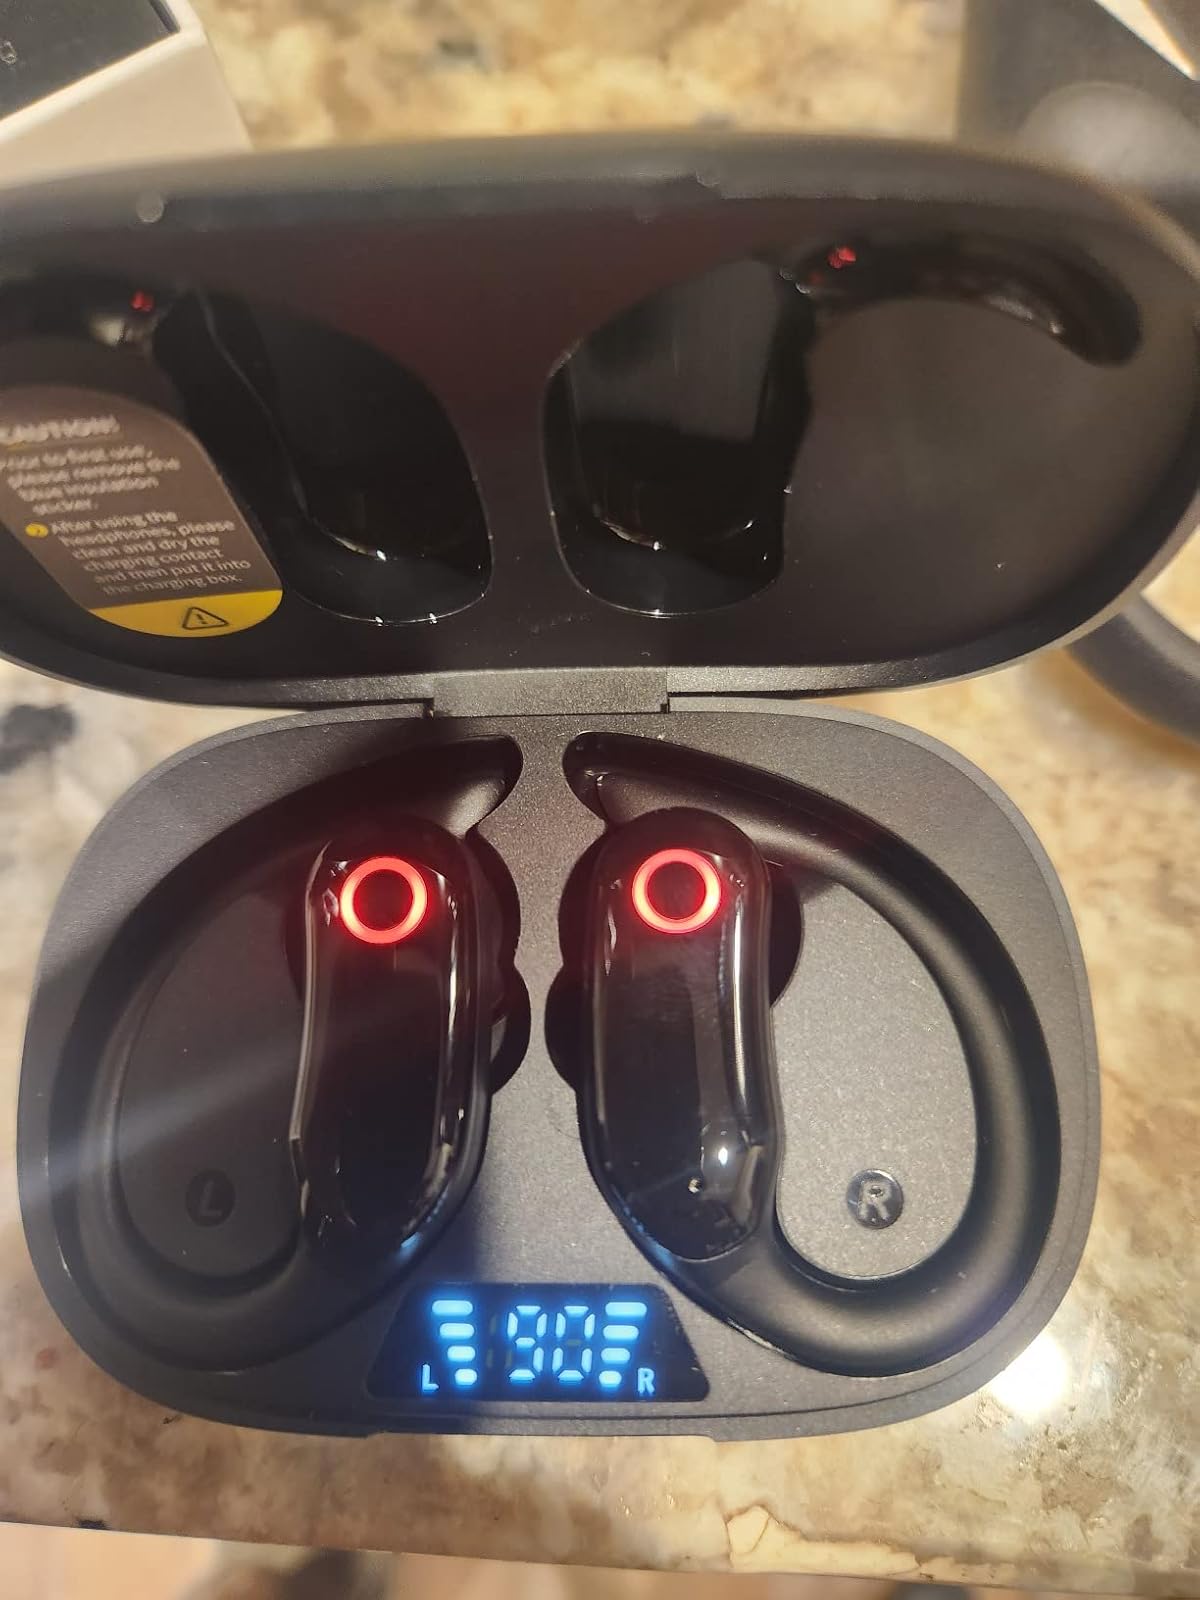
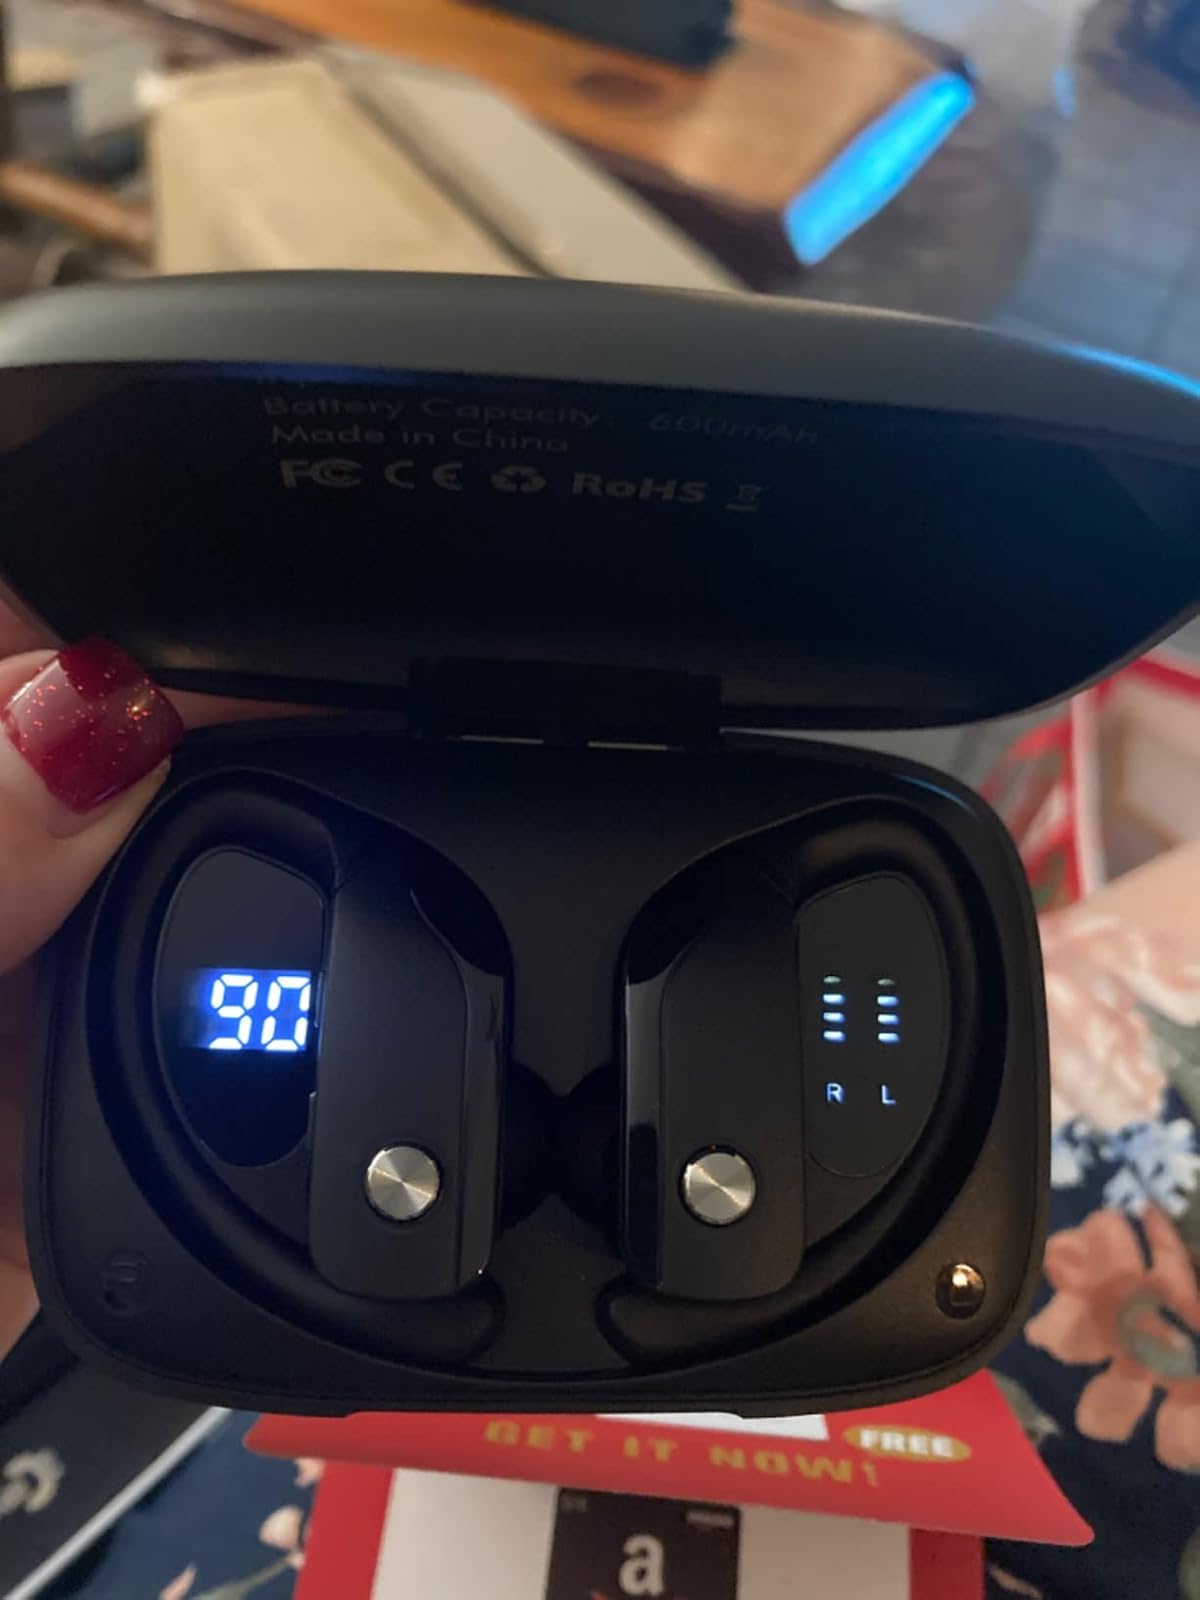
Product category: earbuds
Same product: no